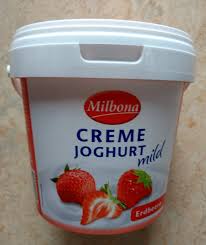
Waste category: plastic